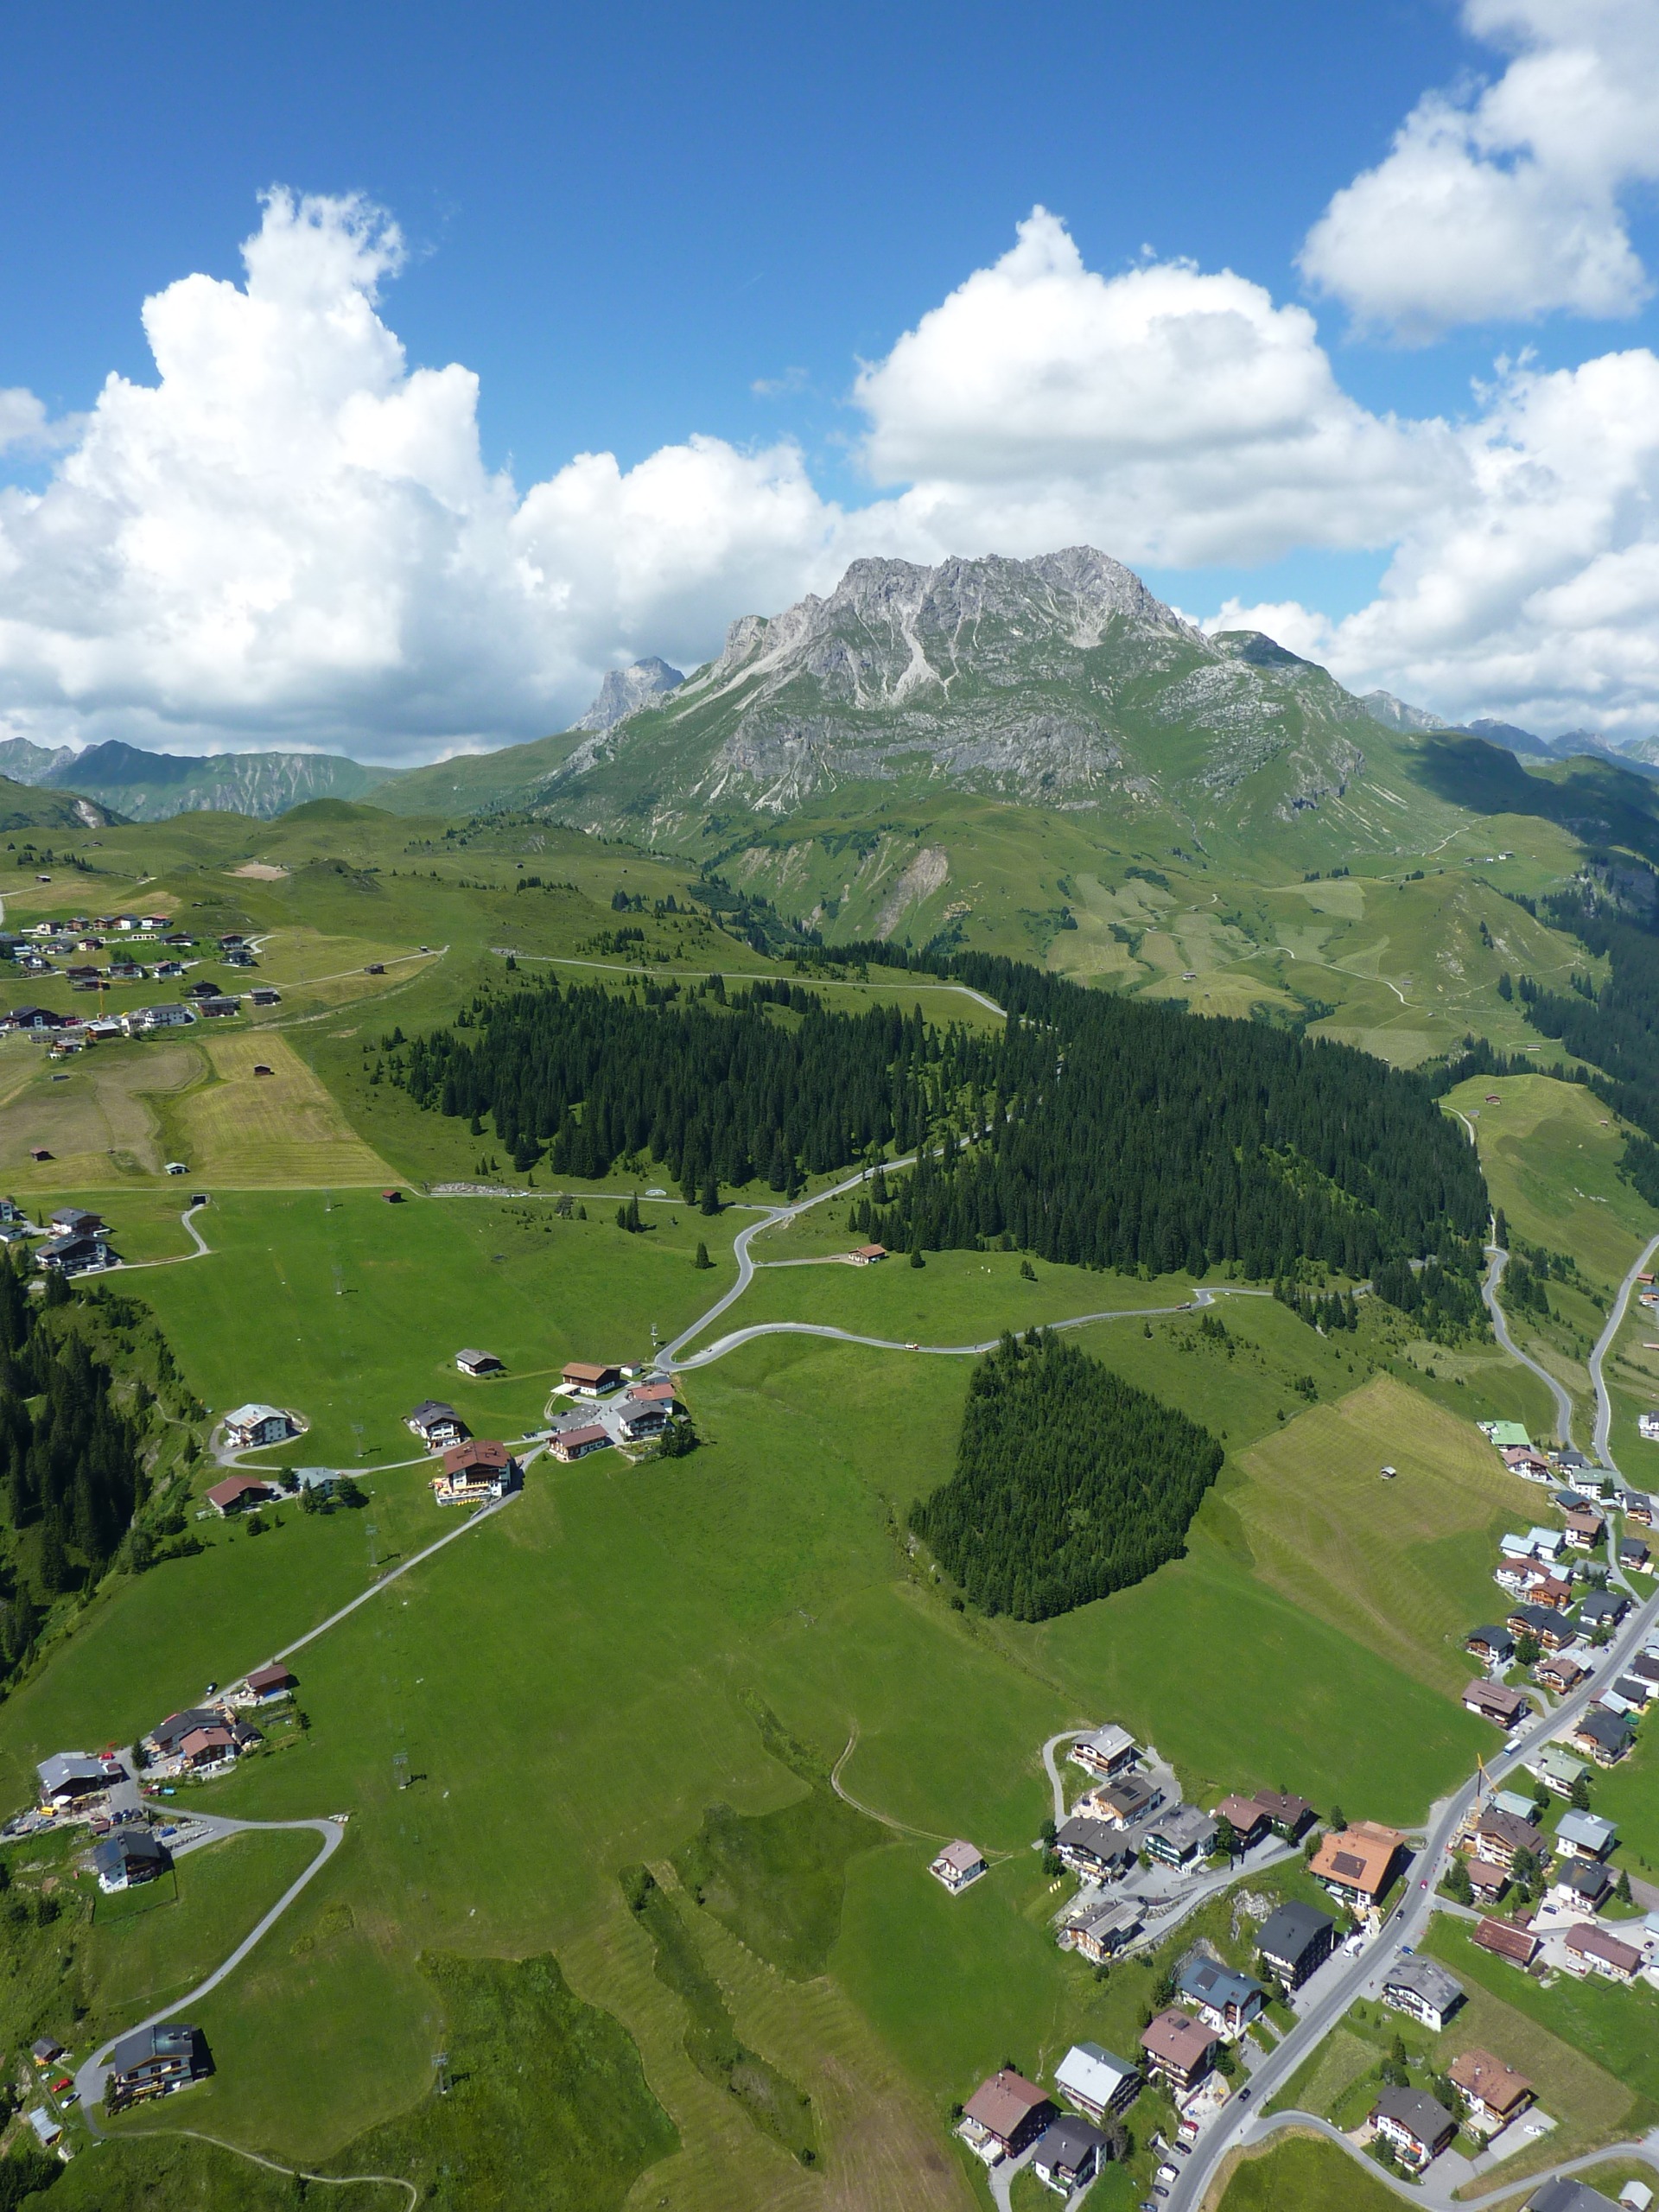
landscape, mountain, meadow, hill, view, valley, mountain range, aerial view, ridge, plain, paragliding, mountains, alps, grassland, plateau, ecosystem, rural area, bird's eye view, aerial photography, mountain pass, lech am arlberg, geographical feature, atmosphere of earth, mountainous landforms